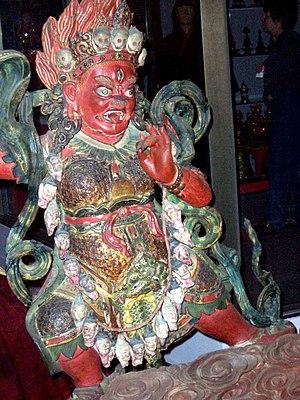
Divali, également appelée Diwali ou Deepavali, est une fête majeure dans le monde indien. « Divali » est la forme contractée de « Dipavali », tiré du sanskrit « rangée de lampes ». Indissociable de la grande fête de Dussehra, qui a lieu vingt jours avant, elle commémore le retour de Rama à Ayodhya. Ses habitants avaient alors éclairé les rues où passait le roi avec des lampes dip.